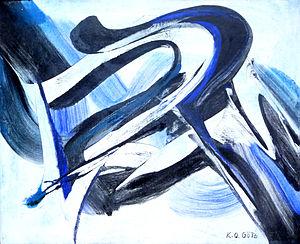
Karl Otto Götz est un peintre allemand qui est principalement connu pour ses peintures abstraites spontanées dans le style informel.